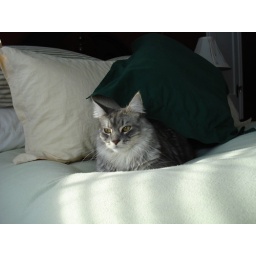
Remy's cuddling among the bed pillows in a patch of sun